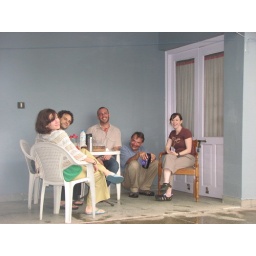
5th floor of guest house in Sherab Link. Steph, Sam, Aaron, Scott, &amp;amp; Shelly.